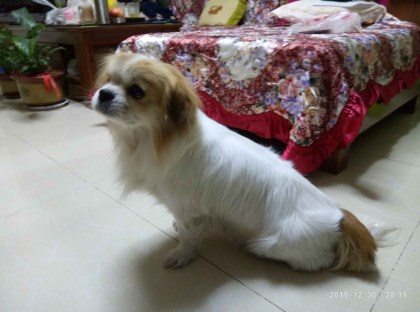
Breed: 480-n000125-Pekinese